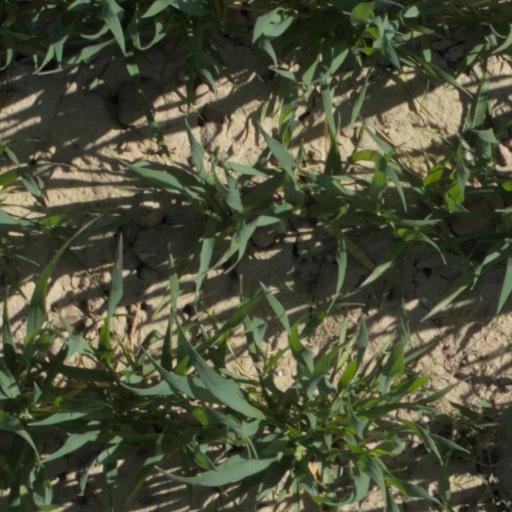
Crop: wheat